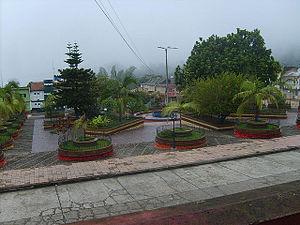
Pauna est une municipalité située dans le département de Boyacá, en Colombie.